2021

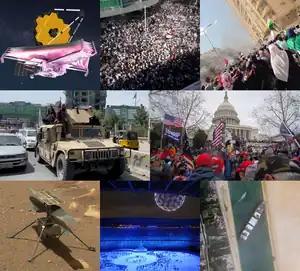

Like the year 2020, 2021 was also heavily defined by the COVID-19 pandemic, due to the emergence of multiple COVID-19 variants. The major global rollout of COVID-19 vaccines, which began at the end of 2020, continued in 2021. Most major events scheduled for 2020 that were postponed due to the pandemic were hosted in 2021, including the 26th United Nations Climate Change Conference (held in Glasgow, Scotland), Expo 2020 (held in Dubai, United Arab Emirates), and sporting events such as UEFA Euro 2020 (held across 11 European countries), the 2020 Summer Olympics and Paralympics (both held in Tokyo, Japan), as well as the 2021 Copa América (held in Brazil).